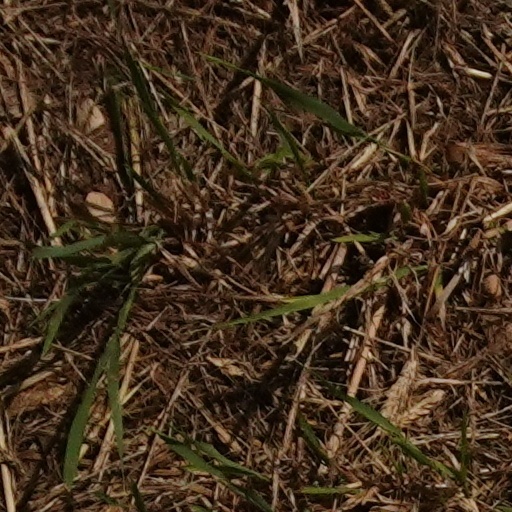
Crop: wheat